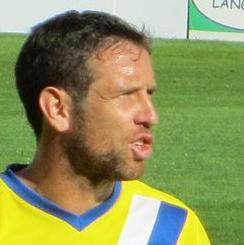
Age: 31